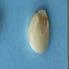
Maize quality: Good